Hovensa

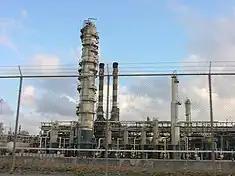
Limetree Bay Refinery, Saint Croix, United States Virgin Islands

Limetree Bay Refinery (known also as Hovensa, styled HOVENSA) is an oil refinery located on the island of Saint Croix in the United States Virgin Islands. The refinery was a joint venture between Hess Corporation and PDVSA. For most of its operating life as Hovensa, it supplied heating oil and gasoline to the U.S. Gulf Coast and the eastern seaboard with the crude mainly sourced from Venezuela. Previously it had sourced its crude feedstock from a number of other countries including Libya. At a capacity of about , in 2010 the refinery was among the 10 largest in the world.